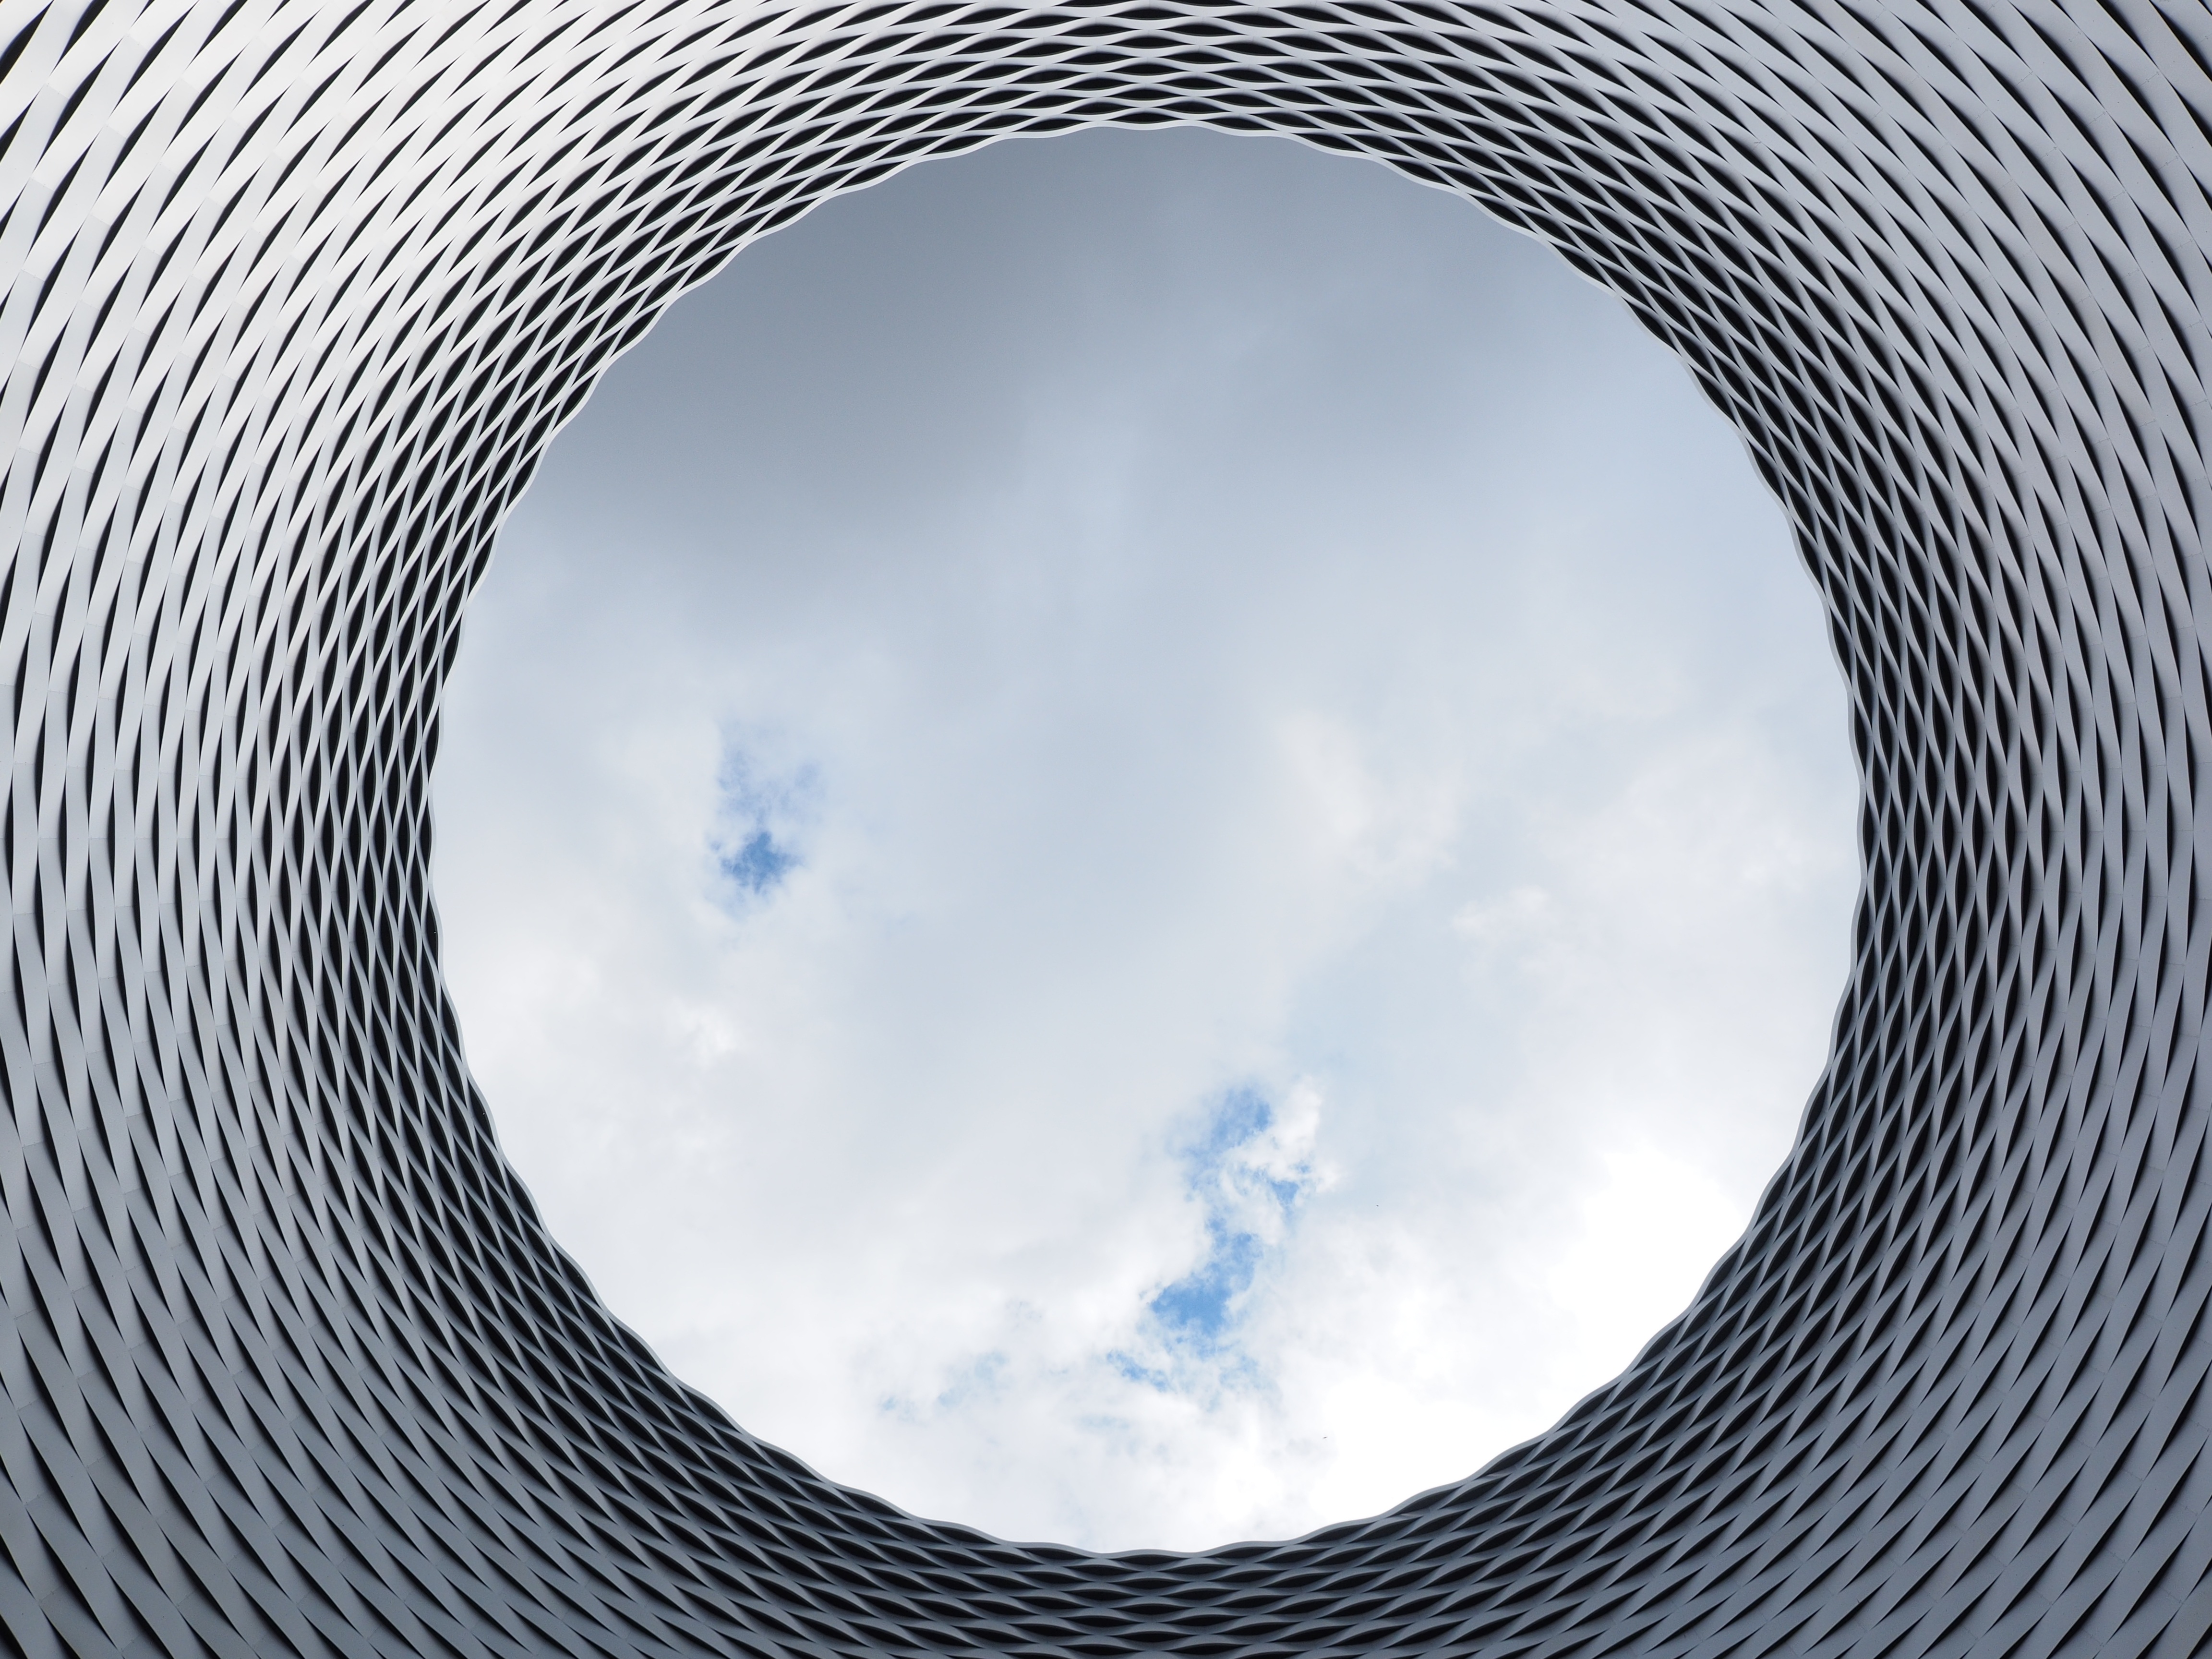
light, black and white, architecture, hole, building, steel, line, metal, facade, blue, monochrome, circle, places of interest, symmetry, basel, shape, opening, fair, fair construction, event hall, event location, architectural landmark, steel mesh, monochrome photography, messe basel, herzog de meuron, mch messe, metal tapes